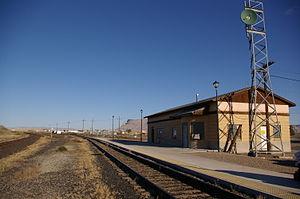
La gare de Green River (Utah) est une gare ferroviaire des États-Unis, située sur le territoire de Green River dans l'État de l'Utah.